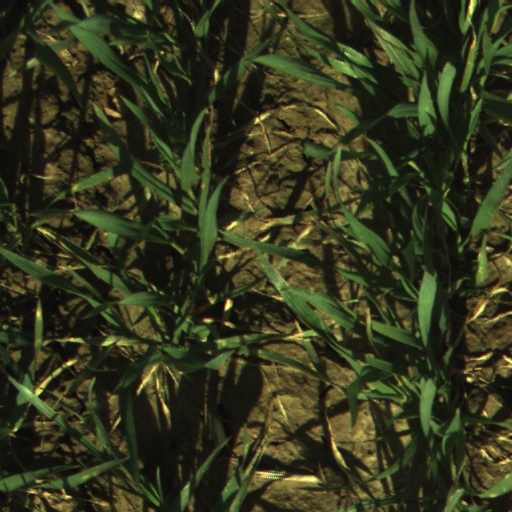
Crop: wheat